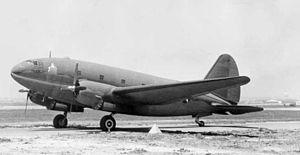
Le Curtiss C-46 Commando était un appareil de transport bimoteur américain conçu à l'origine comme un appareil commercial de haute altitude. Il fut à la place utilisé comme appareil de transport militaire pendant la Seconde Guerre mondiale, tant par l'United States Army Air Forces que par l'US Navy et l'US Marine Corps sous la désignation de R5C. Surnommé par ses pilotes « The Whale » ou « Curtiss Calamity », le C-46 servit dans un rôle similaire à celui de son homologue, le Douglas C-47 Skytrain, mais sans être produit à une si grande échelle.